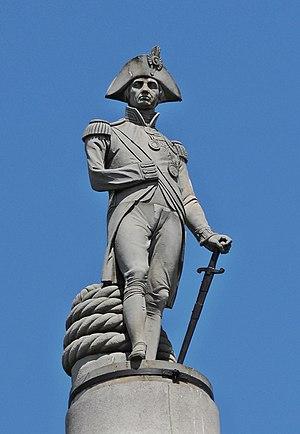
Edward Hodges Baily est un sculpteur britannique, né à Bristol le 10 mars 1788 et mort à Londres le 22 mai 1867, il est enterré au cimetière de Highgate.